Royal Marines

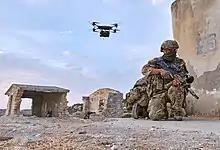
40 Commando Royal Marines helping trial the Littoral Strike concept in 2020.

The main element of 3 Commando Brigade was not deployed in the 1991 Gulf War. However, 24 men from K Company, 42 Commando Royal Marines were deployed as six-man teams aboard two Royal Navy destroyers and frigates. They were used as ship boarding parties and took part in numerous boardings of suspect shipping. There were also further elements deployed to provide protection of shipping whilst in ports throughout the Gulf. The main element of 3 Commando Brigade was deployed to northern Iraq in the aftermath to provide aid to the Iraqi Kurds as part of Operation Safe Haven.